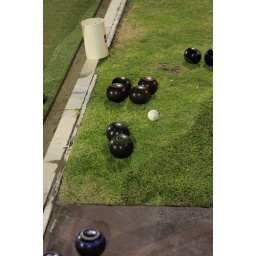
north of river meets south in an epic battle on the sandy greens of the north freo bowls club.